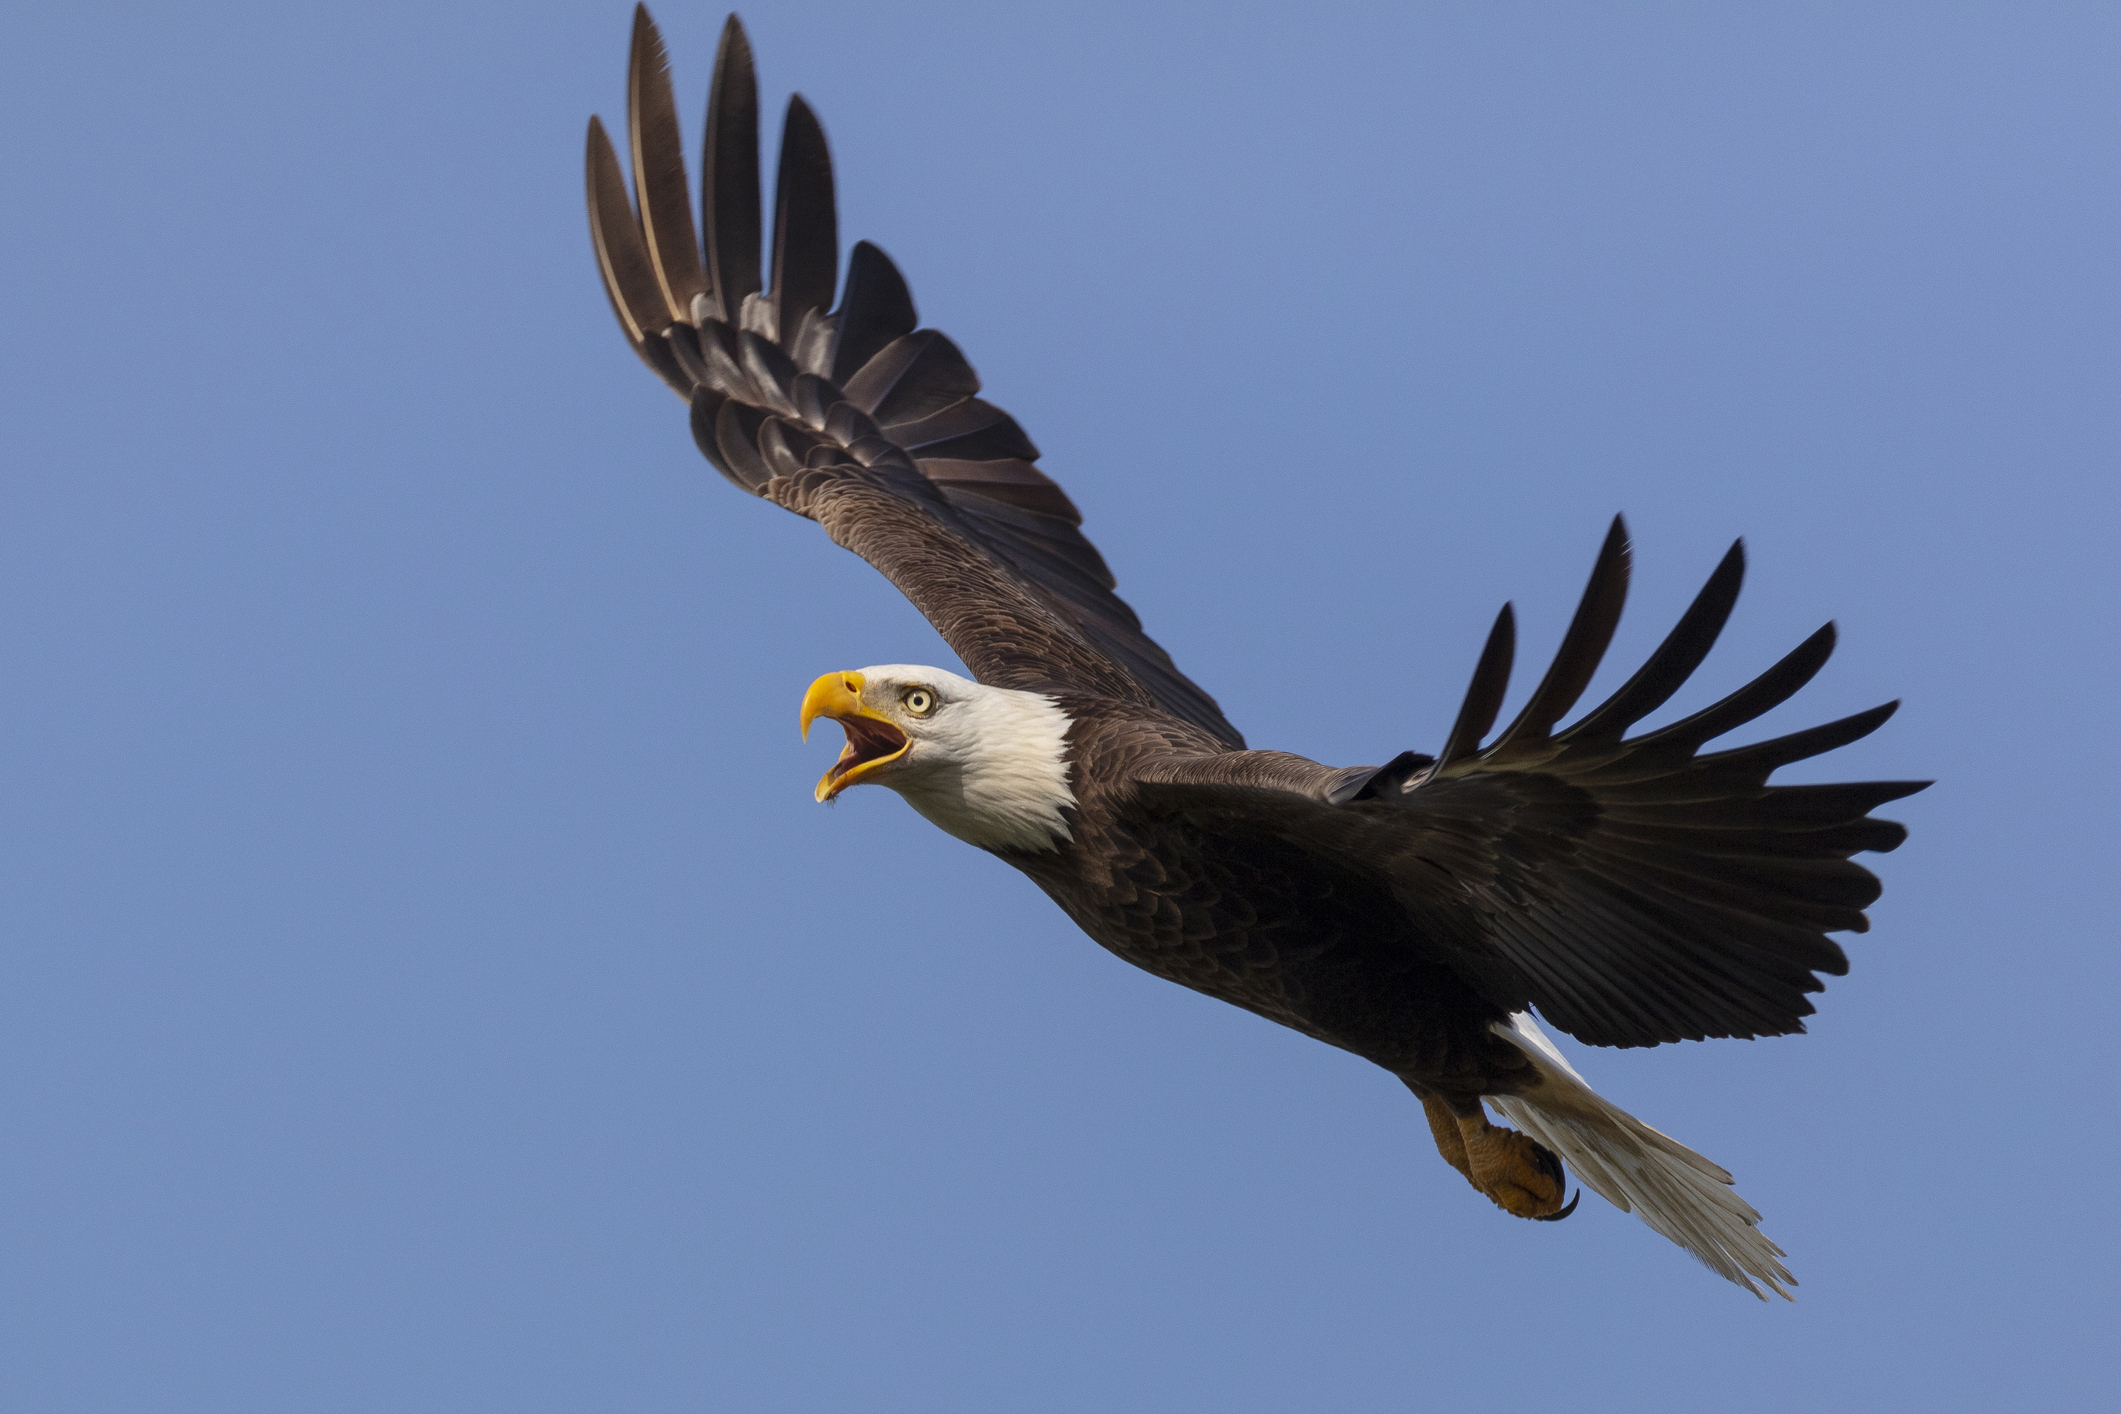
flight, bird, sky, accipitridae, sea eagle, falcon, beak, eagle, feather, falconiformes, bald eagle, tail, wing, bird of prey, accipitriformes, buzzard, hawk, harrier, wildlife, vulture, Steller's sea eagle, golden eagle, claw